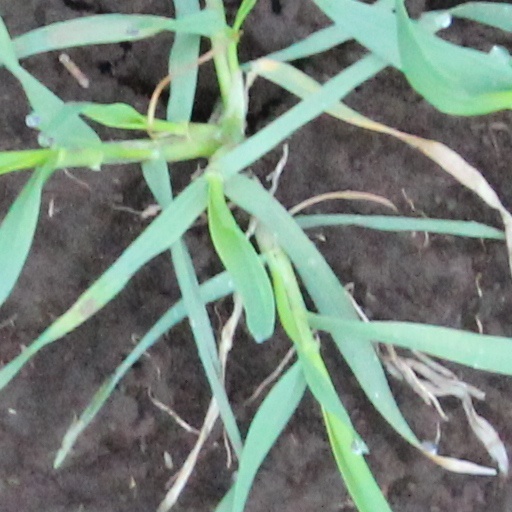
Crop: wheat